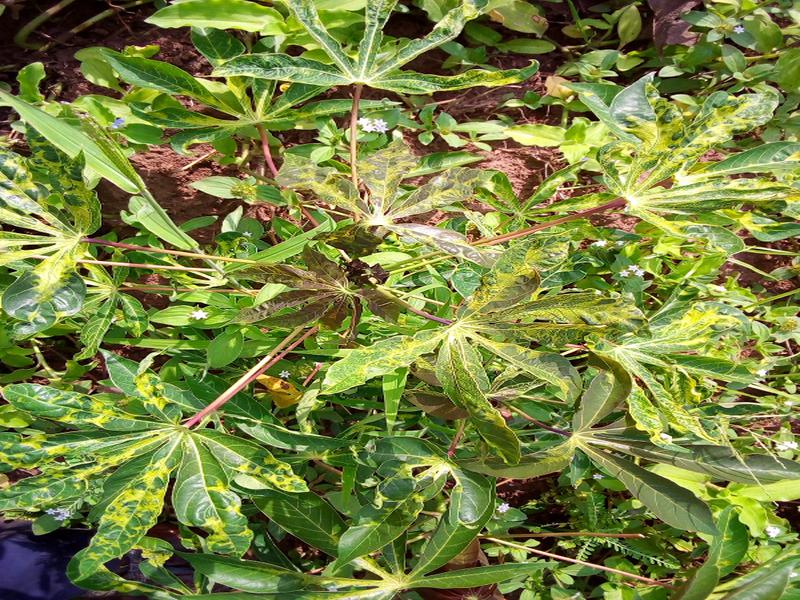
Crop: cassava
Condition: mosaic_disease